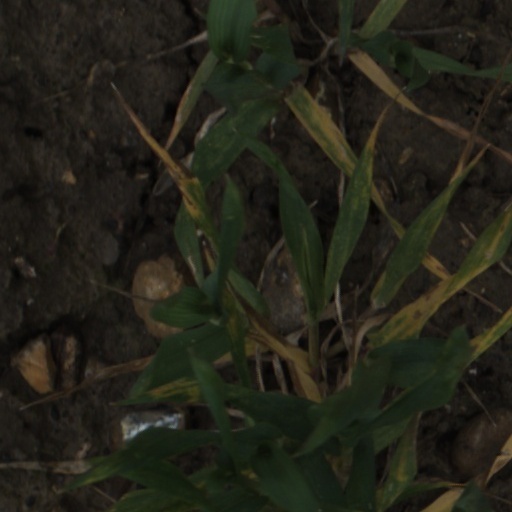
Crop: wheat